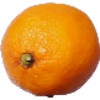
Label: lemon_meyer